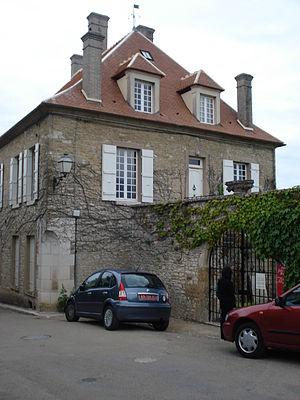
Jules Roy est un écrivain et officier français, né le 22 octobre 1907 à Rovigo et mort le 15 juin 2000 à Vézelay. Il est enterré au cimetière de Vézelay en France.